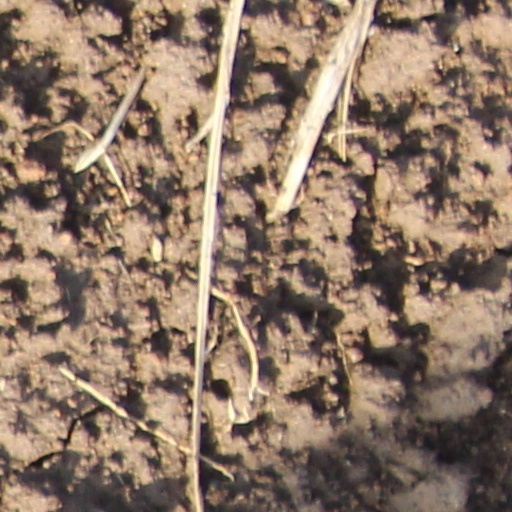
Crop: wheat